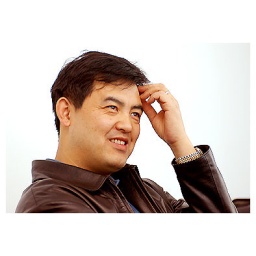
Taken in my office for an article in news paper